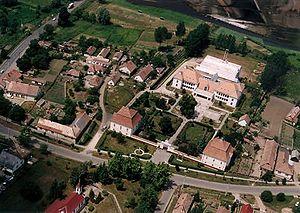
Szügy est un village et une commune du comitat de Nógrád en Hongrie.